Uroš Predić Gymnasium, Pančevo

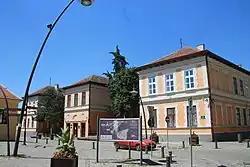
Gymnasium Building

The Uroš Predić Gymnasium is a four-year public high school located in Pančevo, Serbia. It was founded in 1863 and it is one of the oldest educational institutions in Serbia. It is named after Uroš Predić, a realist painter.